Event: Nepal Earthquake
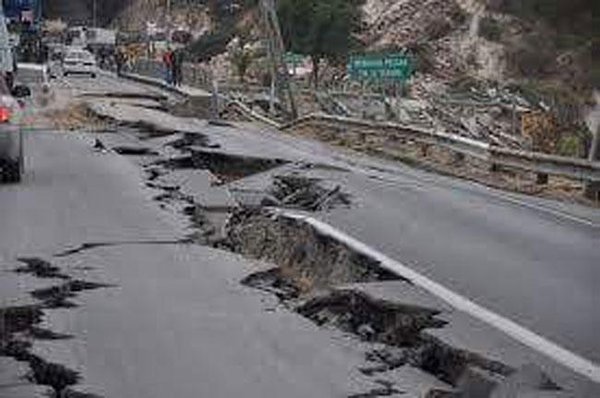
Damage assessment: damage